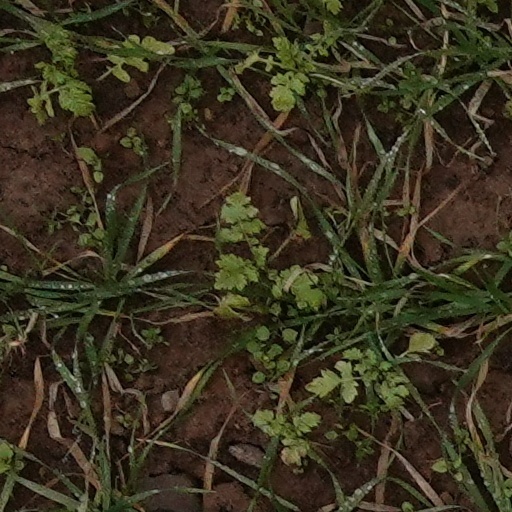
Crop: wheat